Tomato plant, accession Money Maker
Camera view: tilt-top (135 deg); turntable rotation: 180 degrees
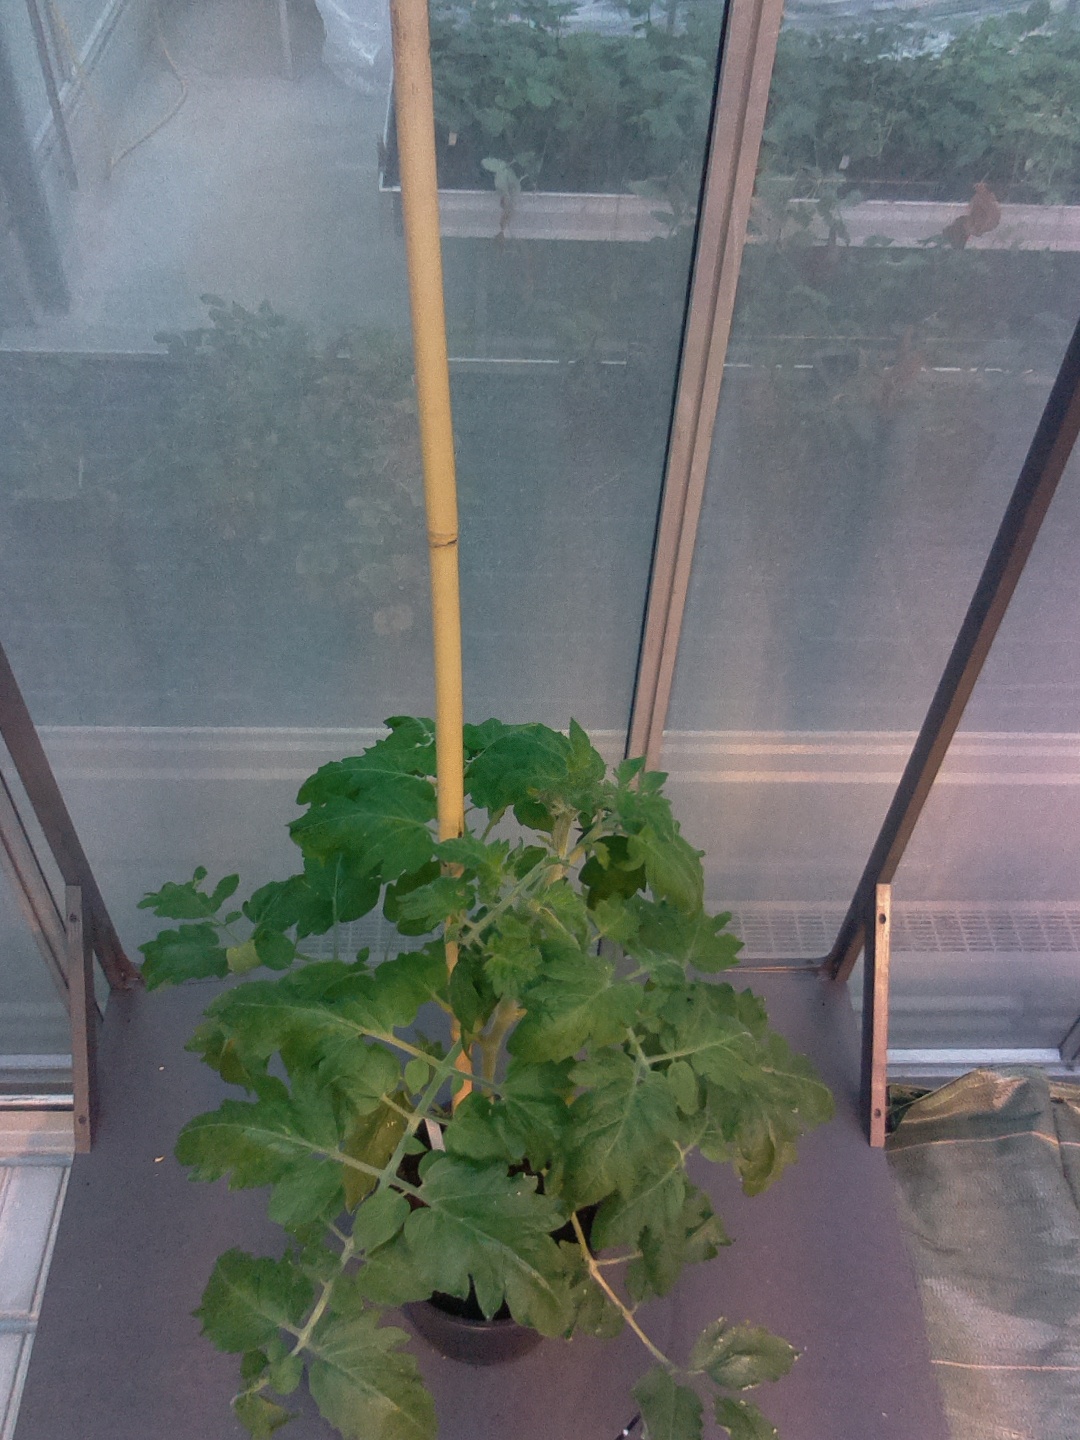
BBCH growth stage 55: 5 inflorescences visible